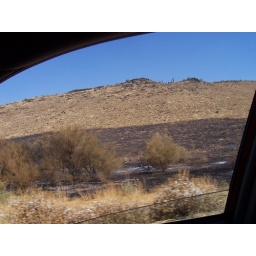
This was what the mountain by my house looked like after it burned. Taken July 9, 2005